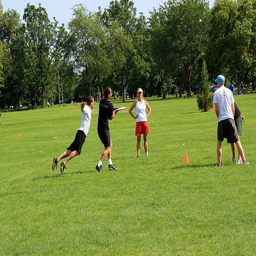
Several people in a park and one is holding a frisbee.
Some friends playing sports together in a field.
A group of people playing in the grass.
People playing frisbee in a large grassy field.
A group of people are playing frisbee in the grass.